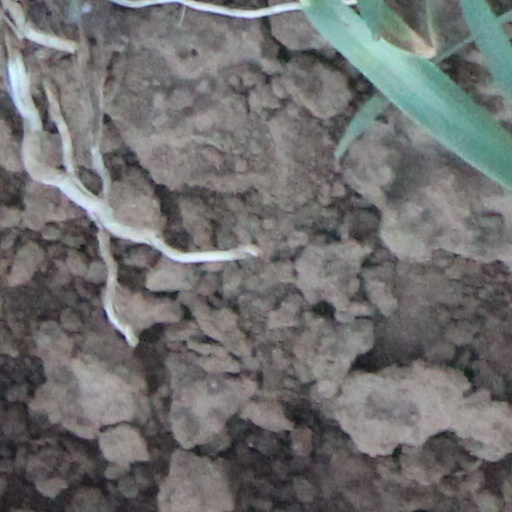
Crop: wheat